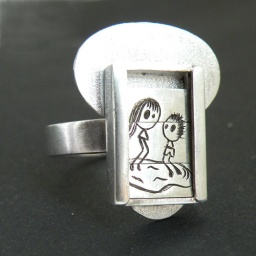
Boy and girl jumping in a puddle